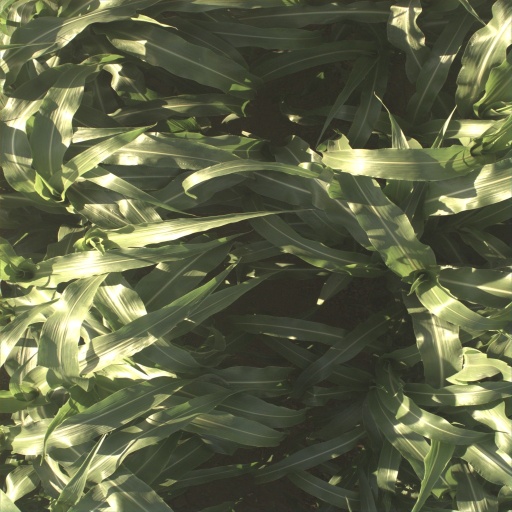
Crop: sorghum